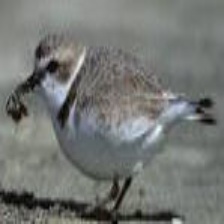
Species: SNOWY PLOVER
Scientific name: CHARADRIUS NIVOSUS